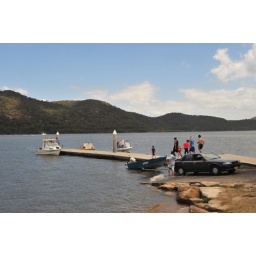
Boat being placed on trailer to be towed out of the river by a car